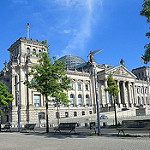
Scene: Outdoor